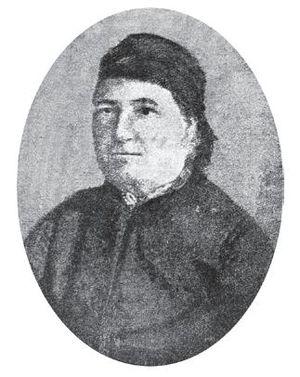
Nedelya Petkova connue sous le nom de grand-mère Nedelya ou Baba Nedelya, née en 1826 et morte en 1894 est une pionnière bulgare pour la promotion de l'éducation des filles. En 1859, elle développe un système scolaire pour les filles à travers la partie bulgare de l'Empire ottoman.